Town Quay

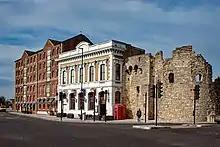
Geddes' warehouse, Seaway House and Water Gate tower

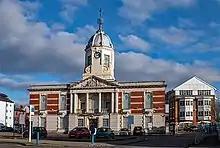
Harbour Board Office

A quay is first recorded on the site in 1411, known as Watergate Quay. By 1450 a crane was present at the quay. Work to lengthen the quay took place in 1613 and 1765.